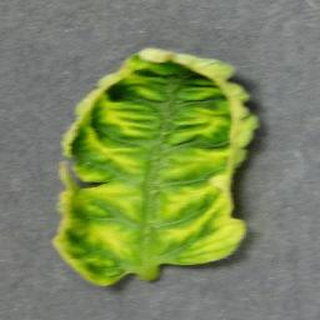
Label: tomato_yellow_leaf_curl_virus